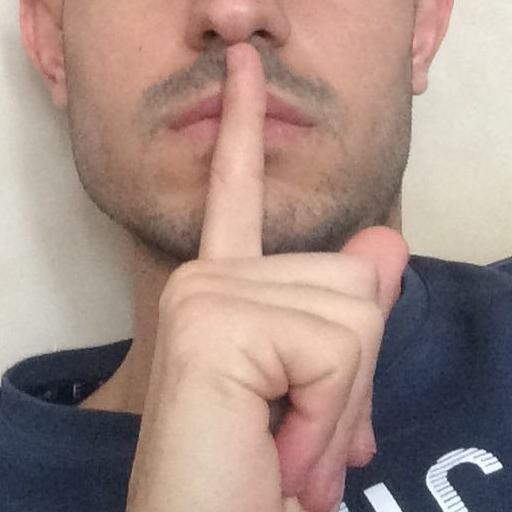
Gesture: mute